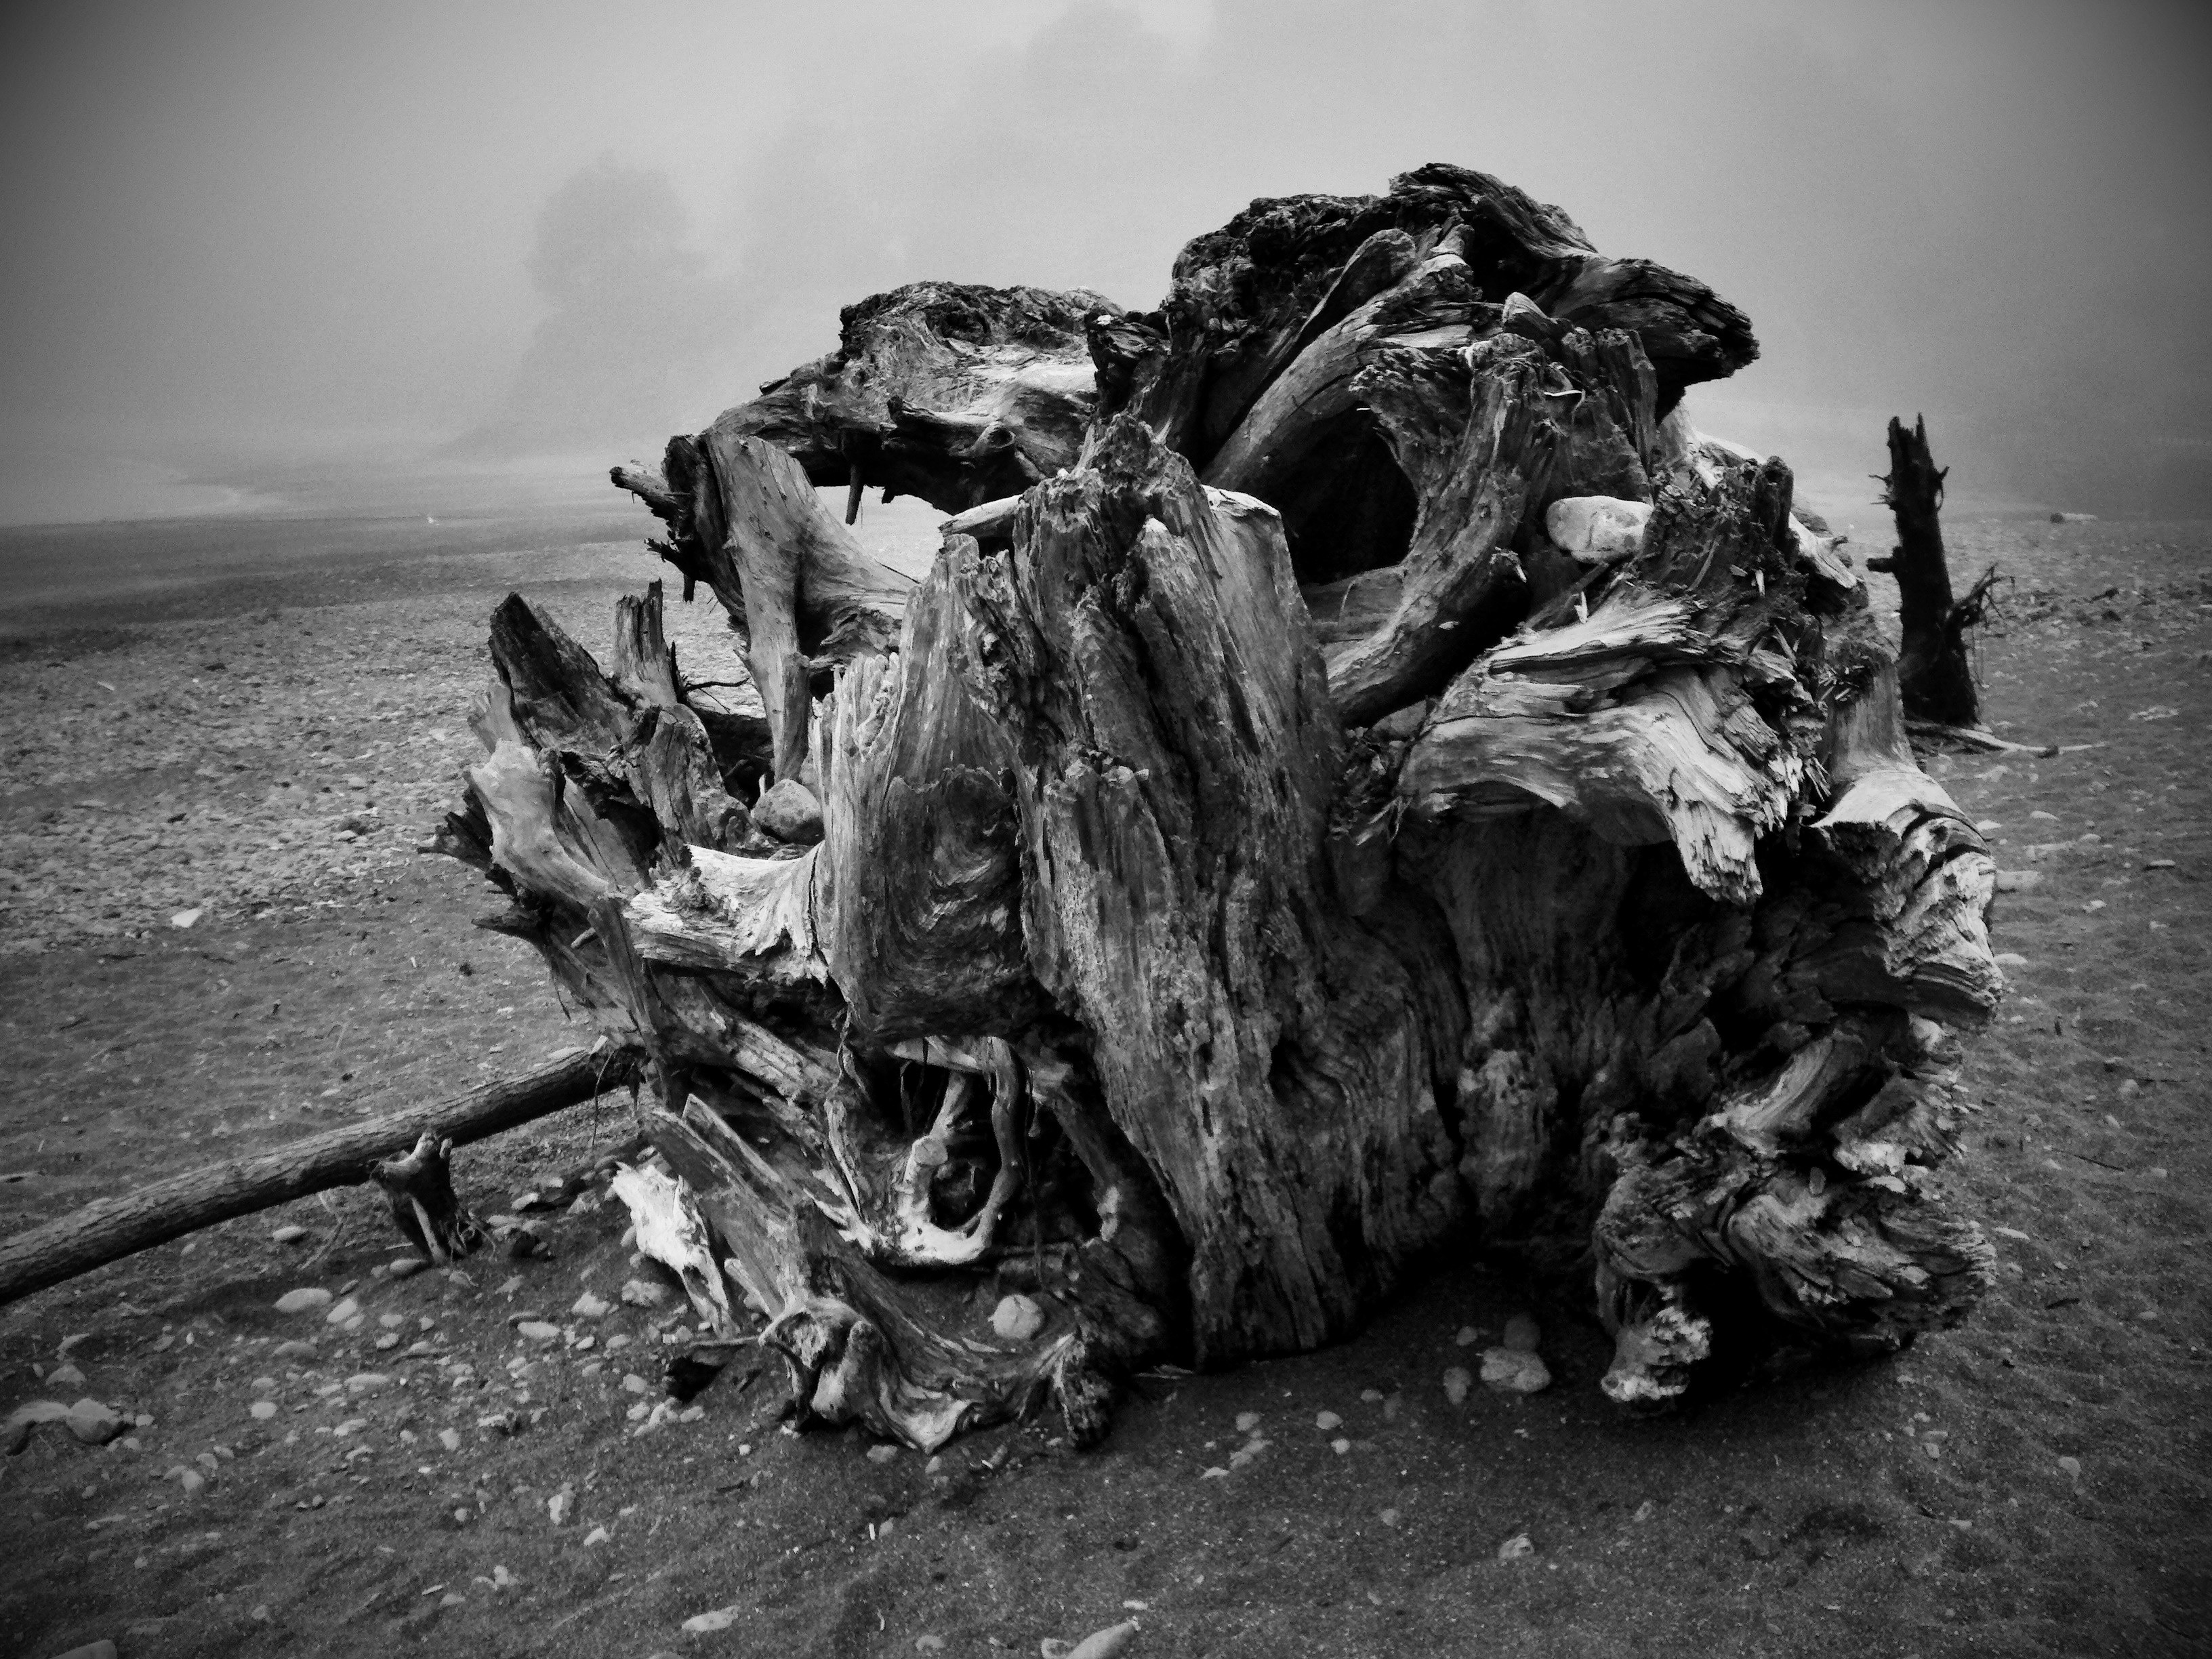
tree, nature, rock, black and white, wood, white, photography, darkness, black, monochrome, material, photograph, monochrome photography